Union (American Civil War)

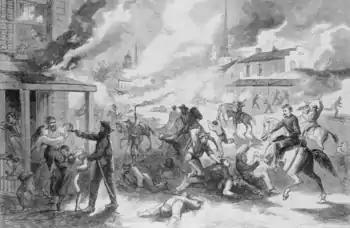
Quantrill's 1863 raid burned the town of Lawrence and killed 164 defenders.

Apart from taxes, the second major source of income was government bonds. For the first time, bonds in small denominations were sold directly to the people, with publicity and patriotism as key factors, as designed by banker Jay Cooke. State banks lost their power to issue banknotes. Only national banks could do that and Chase made it easy to become a national bank; it involved buying and holding federal bonds and financiers rushed to open these banks. Chase numbered them, so that the first one in each city was the "First National Bank". Third, the government printed paper money called "greenbacks". They led to endless controversy because they caused inflation.